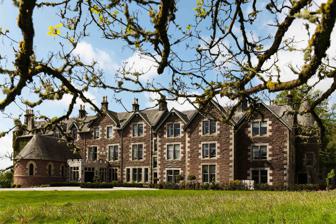
Building: Cromlix House
Country: United Kingdom
Year built: 1874
Cromlix in 2024 Country house hotel in Stirling, Scotland, UK Cromlix is a five star country house hotel near Kinbuck , Stirlingshire , Scotland. It was constructed as a Victorian mansion, then first operated as a hotel from the early 1980 to 2012 when it closed suddenly. It was bought by tennis player Andy Murray and the hotel re-opened in April 2014, being managed by ICMI management group until December 2022. The hotel was brought back into self-management from January 2023 and was totally refurbished, with upgrades to all bedrooms, bathrooms and common areas of the hotel. History There are records of Cromlix from the 1500s when the Bishop of Dunblane sold the lands of Cromlix to his brother, Robert Chisholm. A house was built on the site in 1874 as a family residence in the time of Captain Arthur Drummond Hay, but was destroyed by fire in 1878. It was replaced in 1880 by Cromlix House - the house which forms the nucleus of the present building. It was built for Arthur Hay-Drummond, son of the 11th Earl of Kinnoull . King Edward VII visited in September 1908. The house remained a family home for the Hay-Drummonds until the death of Evelyn Hay-Drummond in 1971, who had married Terence Eden (8th Lord Auckland). Cromlix House was converted in May 1981 from what was the Eden family home, and retained much of the original furniture designed for the house as well as the family portraits. It also contains Cromlix Chapel, a consecrated Episcopalian Church in the diocese of Dunblane dating from 1874 which was opened by The Rt Rev. Charles Wordsworth , Bishop of St Andrews, Dunkeld and Dunblane . It contains some notable features, including the reredos , carved by Alexander MacDonald, a sculptor who lived in Rome, son of Lawrence MacDonald . The house sits in part of a 2,000 acres (810 ha) estate and occupies approximately 34 acres (14 ha) of parkland, forestry and four fishing lochs, as well as two celebrated mineral springs. Between the 1980s and its closure on 16 February 2012 it was run as a four-star country house hotel, with 14 bedrooms including eight suites. In 2006 Cromlix House – including the game larder, ancillary building, gatepiers and garden boundary walls – was designated as a Category C listed building . An obelisk sundial in the garden is Category A listed. In October 2010 it served as the wedding venue for tennis player Jamie Murray and Colombian MBA student Alejandra Murray (née Gutierrez); his brother and fellow  player Andy was the best man . The hotel closed in 2011 and again in early 2013. In February 2013, it was confirmed that Andy Murray had bought the property for £1.8 million. It opened as a 15-room five-star hotel in April 2014. In April 2015 Cromlix was the venue for the wedding reception of Andy Murray and his wife Kim, and the following year Murray's father and partner Sam Watson were married at the hotel. In January 2023, the Murray's moved to self-management of the hotel and closed the hotel for a total refurbishment. All of the hotel's 15 bedrooms and bathrooms were renovated as well as the restaurant (renamed The Glasshouse), the bar and all common areas of the hotel, with Kim Murray leading the project in partnership with interior designer, Suzanne Garuda. Facilities The hotel has 10 bedrooms, 5 suites and a one-bedroom Gate Lodge The Glasshouse restaurant is run by award-winning Executive Chef Darin Campbell The hotel has its own private chapel Recreational facilities include a tennis court, pickleball court and full sized billiards table The hotel sits in 34 acres of private grounds and woodland, with its own Loch Location Cromlix is in the central belt of Scotland, in Stirlingshire, approximately 49 minutes (37 miles) from central Glasgow, or an hour (48 miles) from central Edinburgh. Awards Cromlix has won the following awards: Best Hotel Experience, Scottish Thistle Awards 2023 AA 5 Red Stars, AA Inspectors' Choice in Britain & Ireland 2023 AA 3 Rosette Award for Culinary Excellence, AA Inspectors' Choice in Britain & Ireland 2023 Winner of the "Best for Walkies", Pets Pyjamas Travel Awards 2023 Conde Nast Traveller Readers' Choice - Top 30 Hotels in the United Kingdom 2021 References